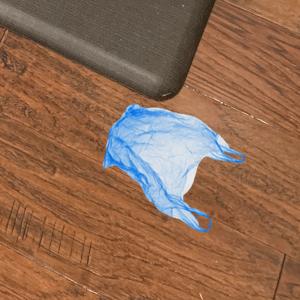
Label: plasticbags